Royal Netherlands Air and Space Force

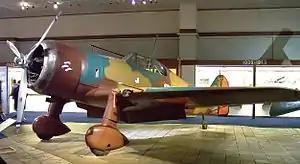
Fokker D.XXI at the Air Force Museum in Soesterberg

In May 1940, Germany invaded the Netherlands. Within five days the Dutch Army Aviation Brigade was defeated by the Luftwaffe. All of the Brigade's bombers, along with 30 D.XXI and 17 G.I fighters were shot down; two D.XXI and eight G.I were destroyed on the ground. Two G.I were captured by German forces, one of which was later flown to England by a Fokker pilot. The Douglas bombers were used as fighters because no suitable bombs were available; these aircraft were poorly suited for this role and eight were shot down and three destroyed on the ground in the first hours of the conflict.